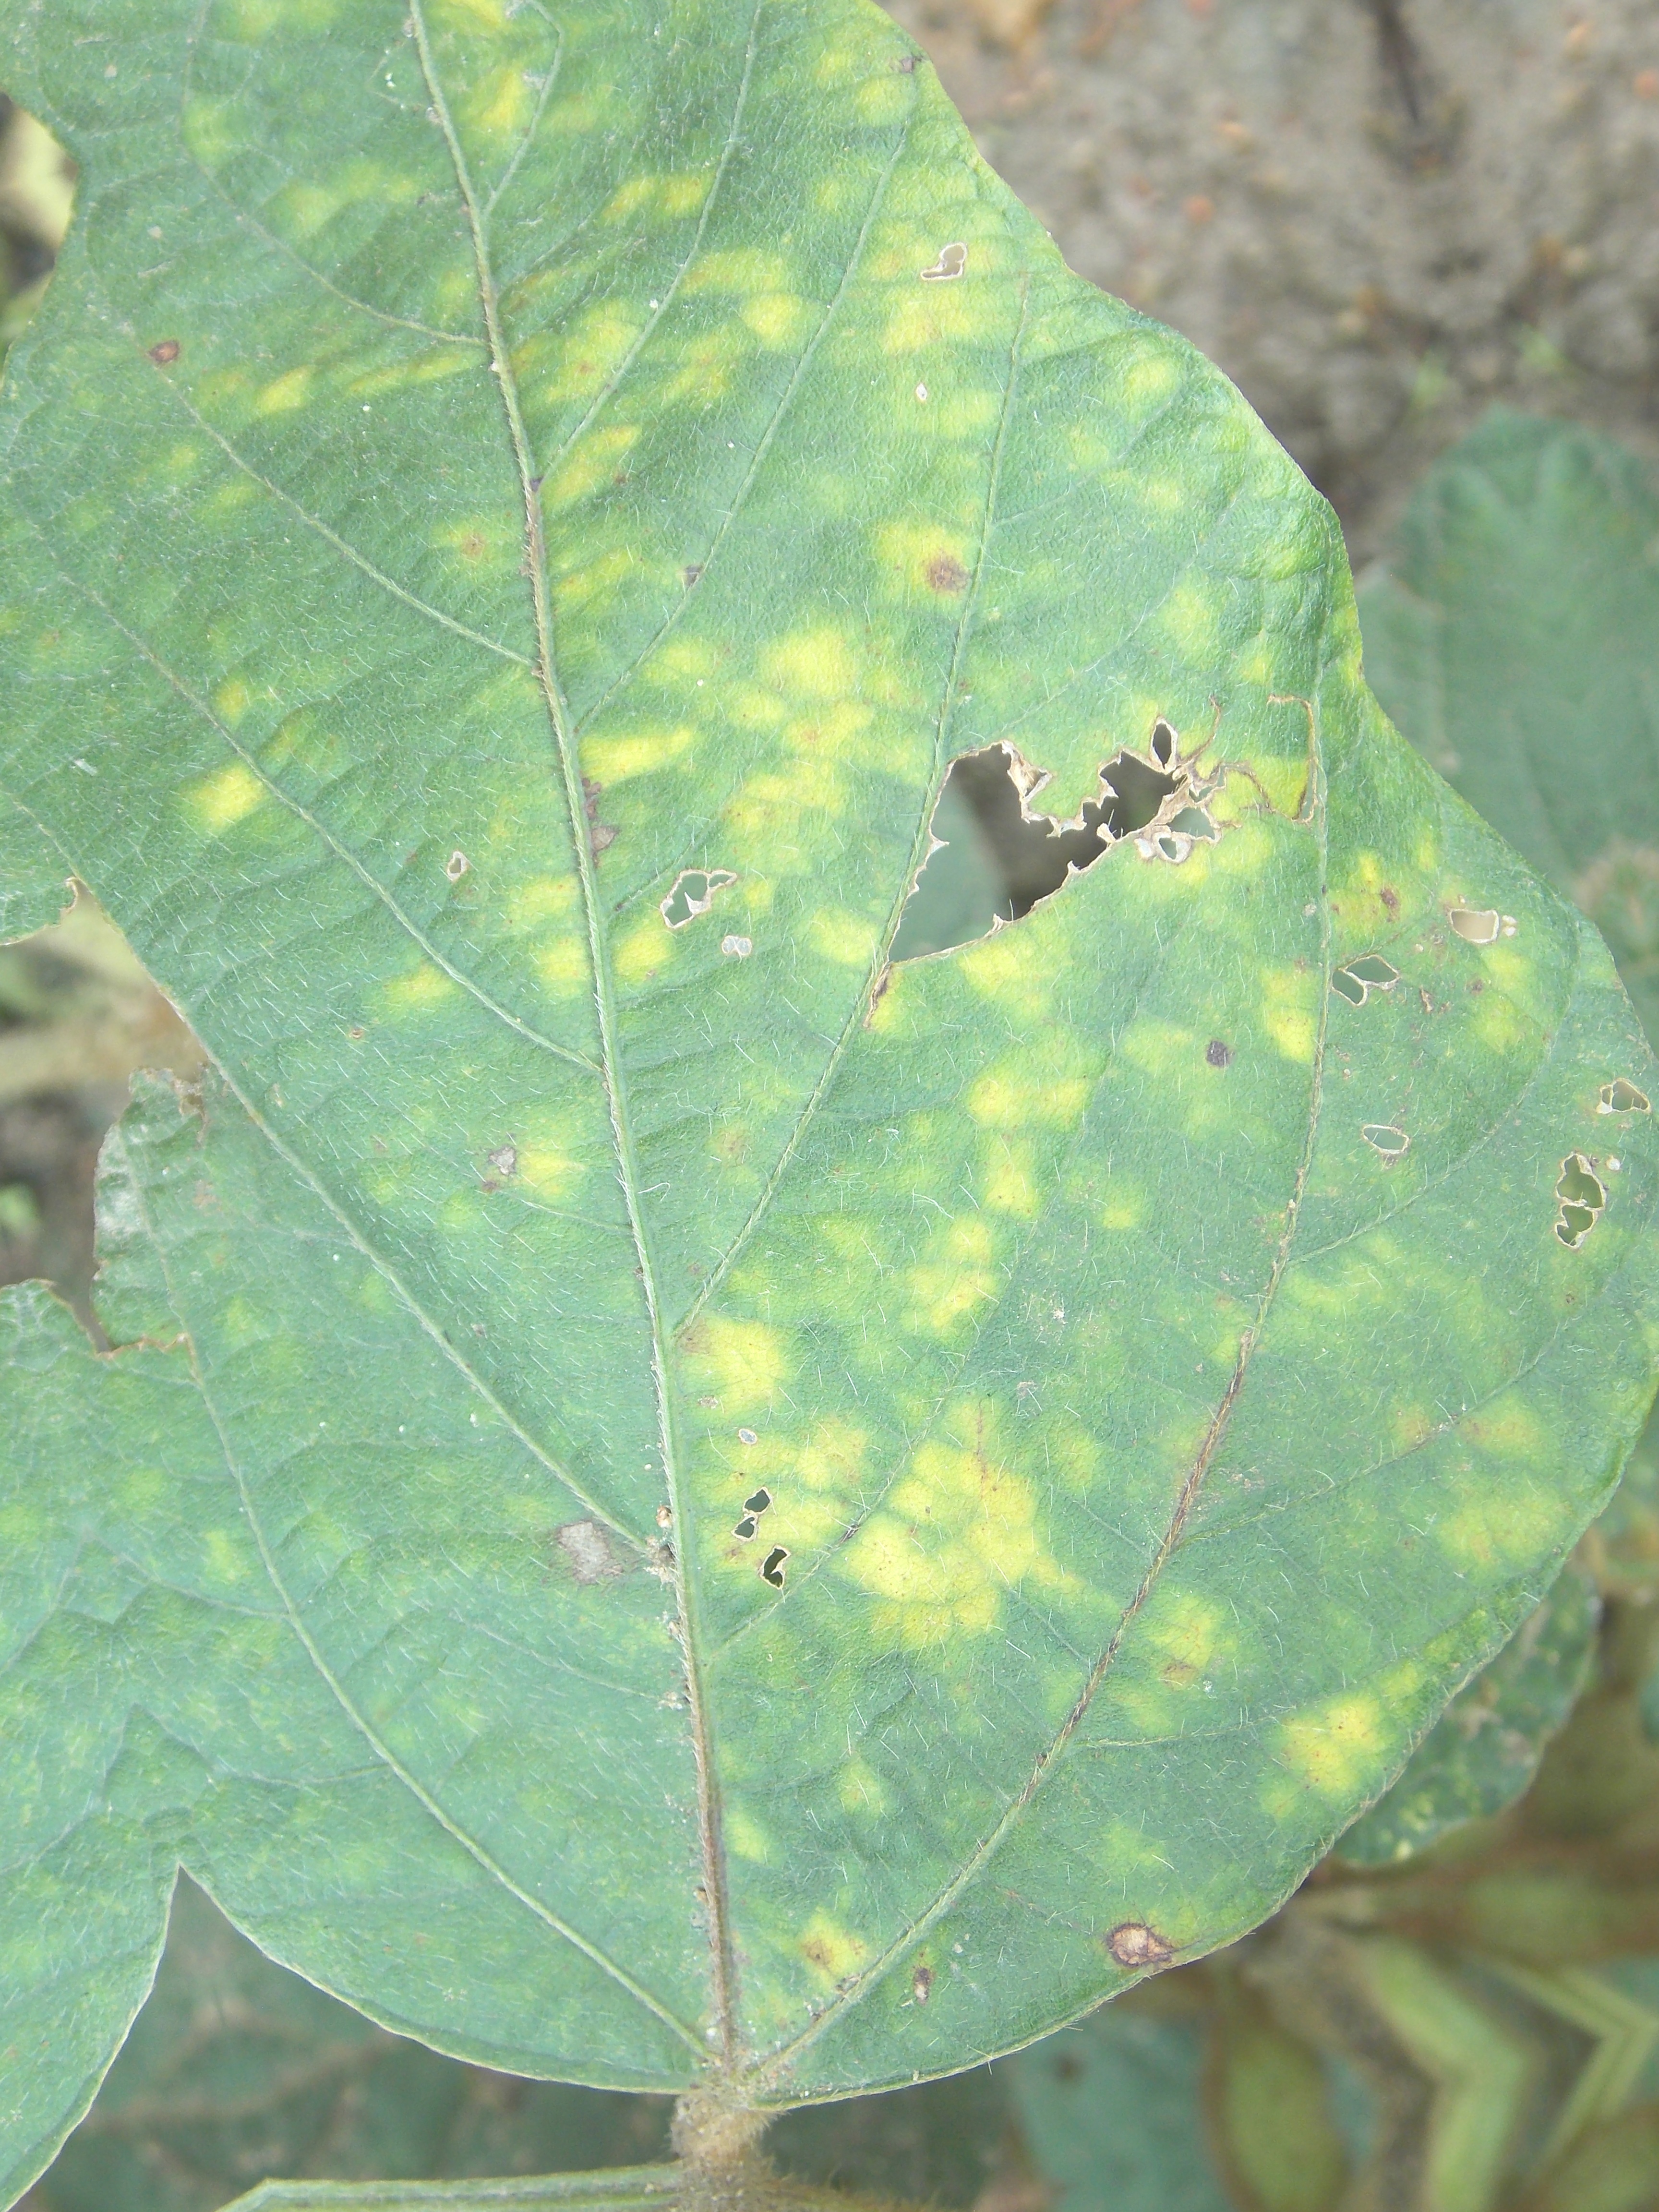
Label: Disease